Shelsley Walsh Speed Hill Climb

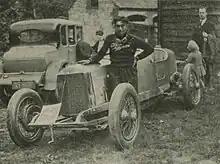
Italian driver Vittorio Rosa with his Alfa Romeo at Shelsley Walsh in 1926

Restrictions on competing cars were dropped from 1913, meaning that specialised racing cars were now eligible to enter Shelsley. Unsurprisingly, climbs immediately became much faster, and on 7 June 1913, Joseph Higginson's Vauxhall 30-98 recorded the best time of the day: 55.2 seconds, more than eight seconds faster than H. C. Holder's mark of 63.4 seconds which had been set just two years before. The First World War intervened and hillclimbing did not resume until July 1920. The formula competition continued into the 1920s but focus quickly shifted towards earning fastest time of the day (FTD). Awards were also given for a cyclecar class in 1913, and a light car class from 1920–1922, and also recognised was the fastest amateur driver who was a member of the organising club, known as the "closed" winner.